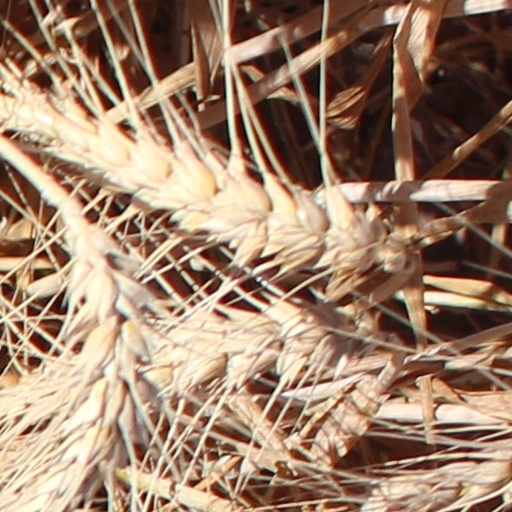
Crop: wheat